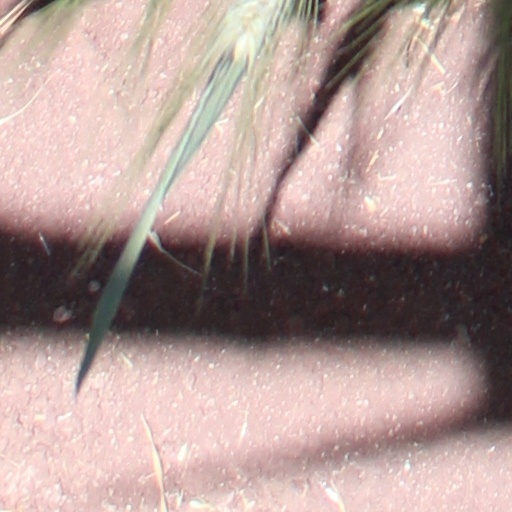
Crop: wheat